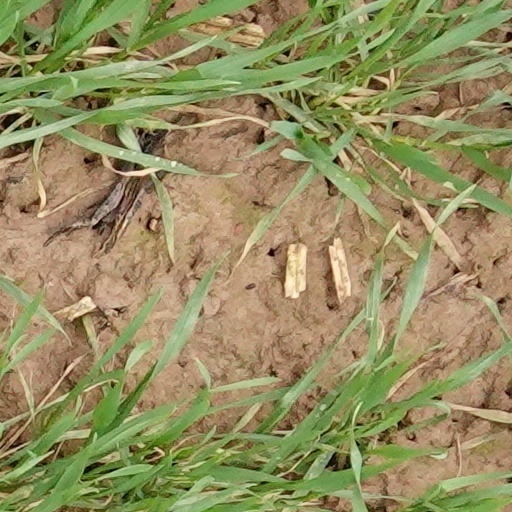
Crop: wheat